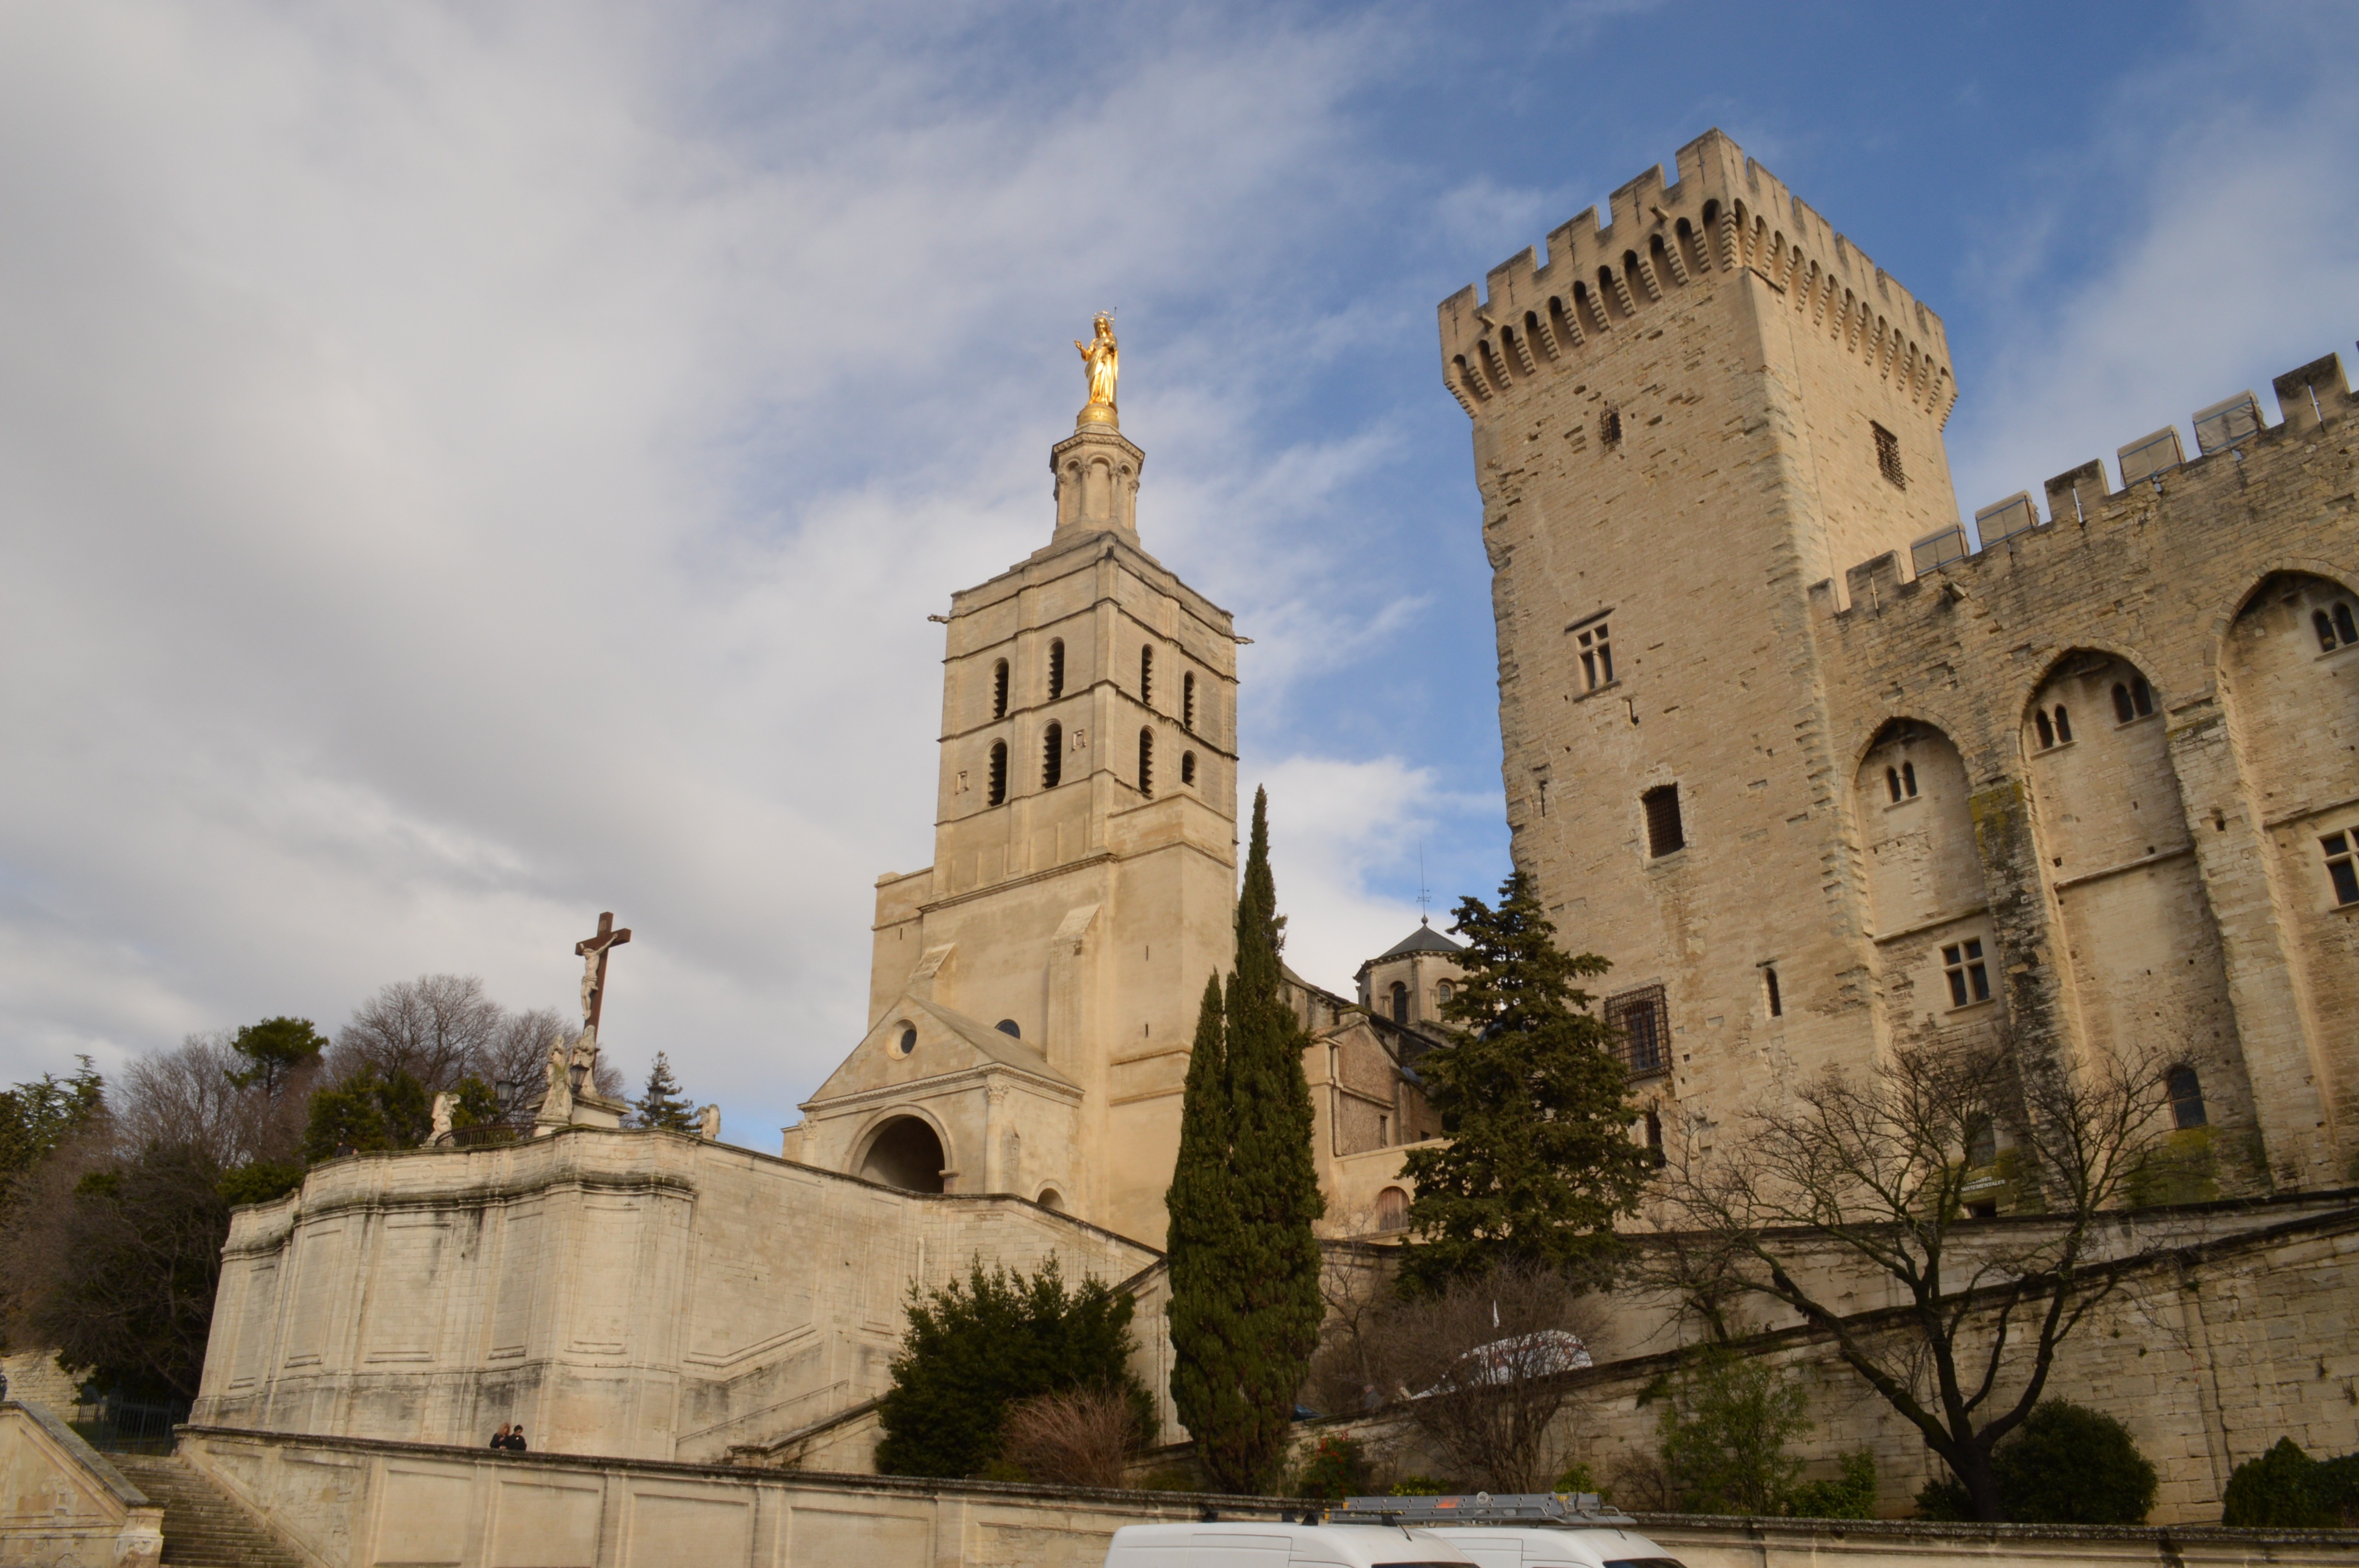
architecture, building, chateau, monument, france, tower, castle, ancient, church, cathedral, place of worship, monastery, historical, basilica, avignon, historic site, ancient history, spanish missions in california